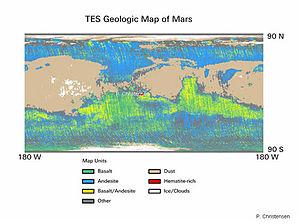
Carte de la répartition de l'hématite grise sur Mars d'après les mesures du spectroscope thermique TES de la sonde Mars Global Surveyor. La zone rouge au centre de la carte, où se trouve le site d'atterrissage du rover Opportunity, montre une forte concentration d'hématite.